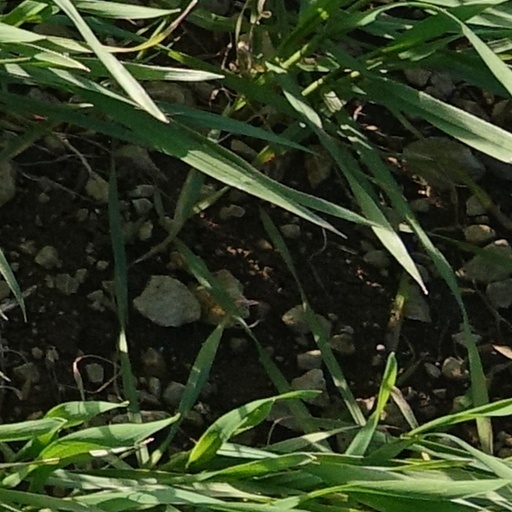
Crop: wheat